Porchetta

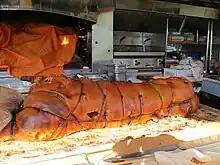
Porchetta from Luco dei Marsi, Abruzzo

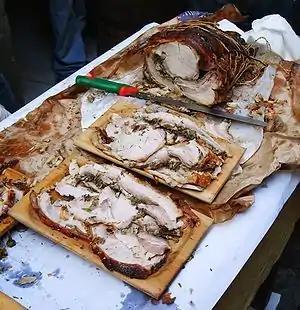
Porchetta, whole and cut in slices, at the Sagra dell'Uva di Marino

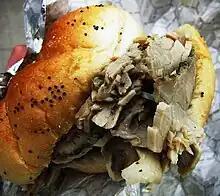
A close-up of a porchetta sandwich

Although popular in the whole country, porchetta originated in central Italy, with Ariccia (in the province of Rome) being the town most closely associated with it. Elsewhere, it is considered a celebratory dish. Across Italy, porchetta is usually sold by pitchmen with their typically white-painted vans, especially during public displays or holidays, and it can be served in a panini. It is a common street food in Rome and Lazio served as a filling for. It is also eaten as a meat dish in many households or as part of a picnic.